Rolls-Royce Olympus

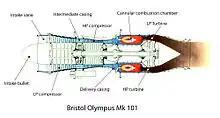
Gas-flow diagram of Olympus Mk 101

The first engine, its development designation being BOl.1 (Bristol Olympus 1), had six LP compressor stages and eight HP stages, each driven by a single-stage turbine. The combustion system was novel in that ten connected flame tubes were housed within a cannular system: a hybrid of separate flame cans and a true annular system. Separate combustion cans would have exceeded the diameter beyond the design limit, and a true annular system was considered too advanced.